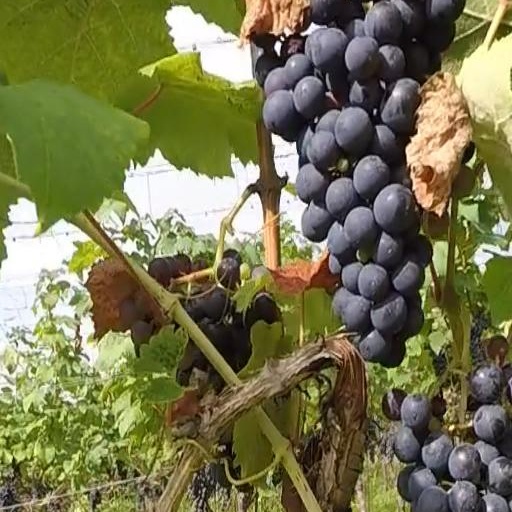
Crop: grape